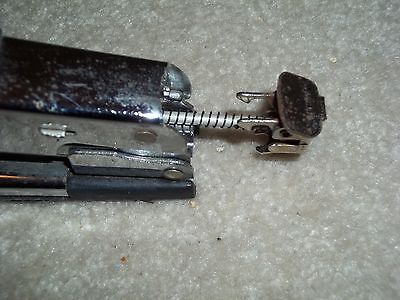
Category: stapler